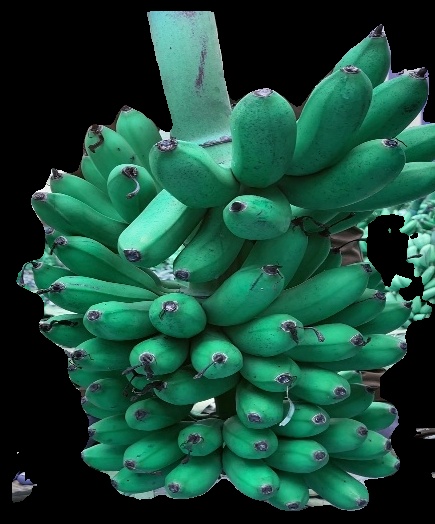
Variety: rasbale
Grade: grade1